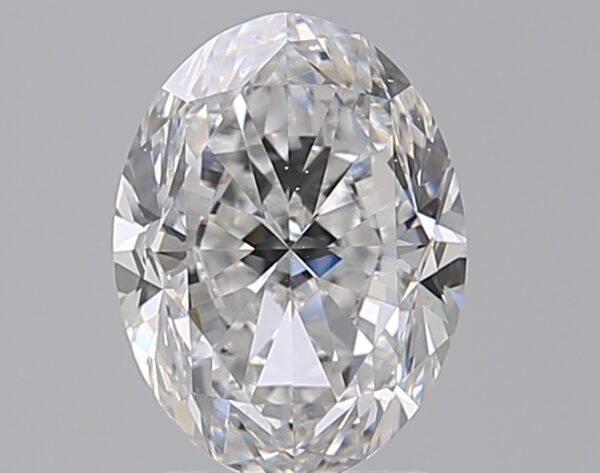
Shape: oval
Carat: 2
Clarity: VS2
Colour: D
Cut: VG
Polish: EX
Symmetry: EX
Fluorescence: M
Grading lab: GIA
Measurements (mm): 9.13 x 6.86 x 4.5